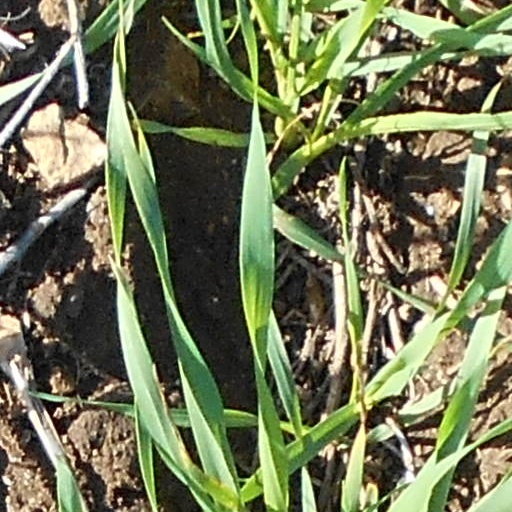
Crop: wheat